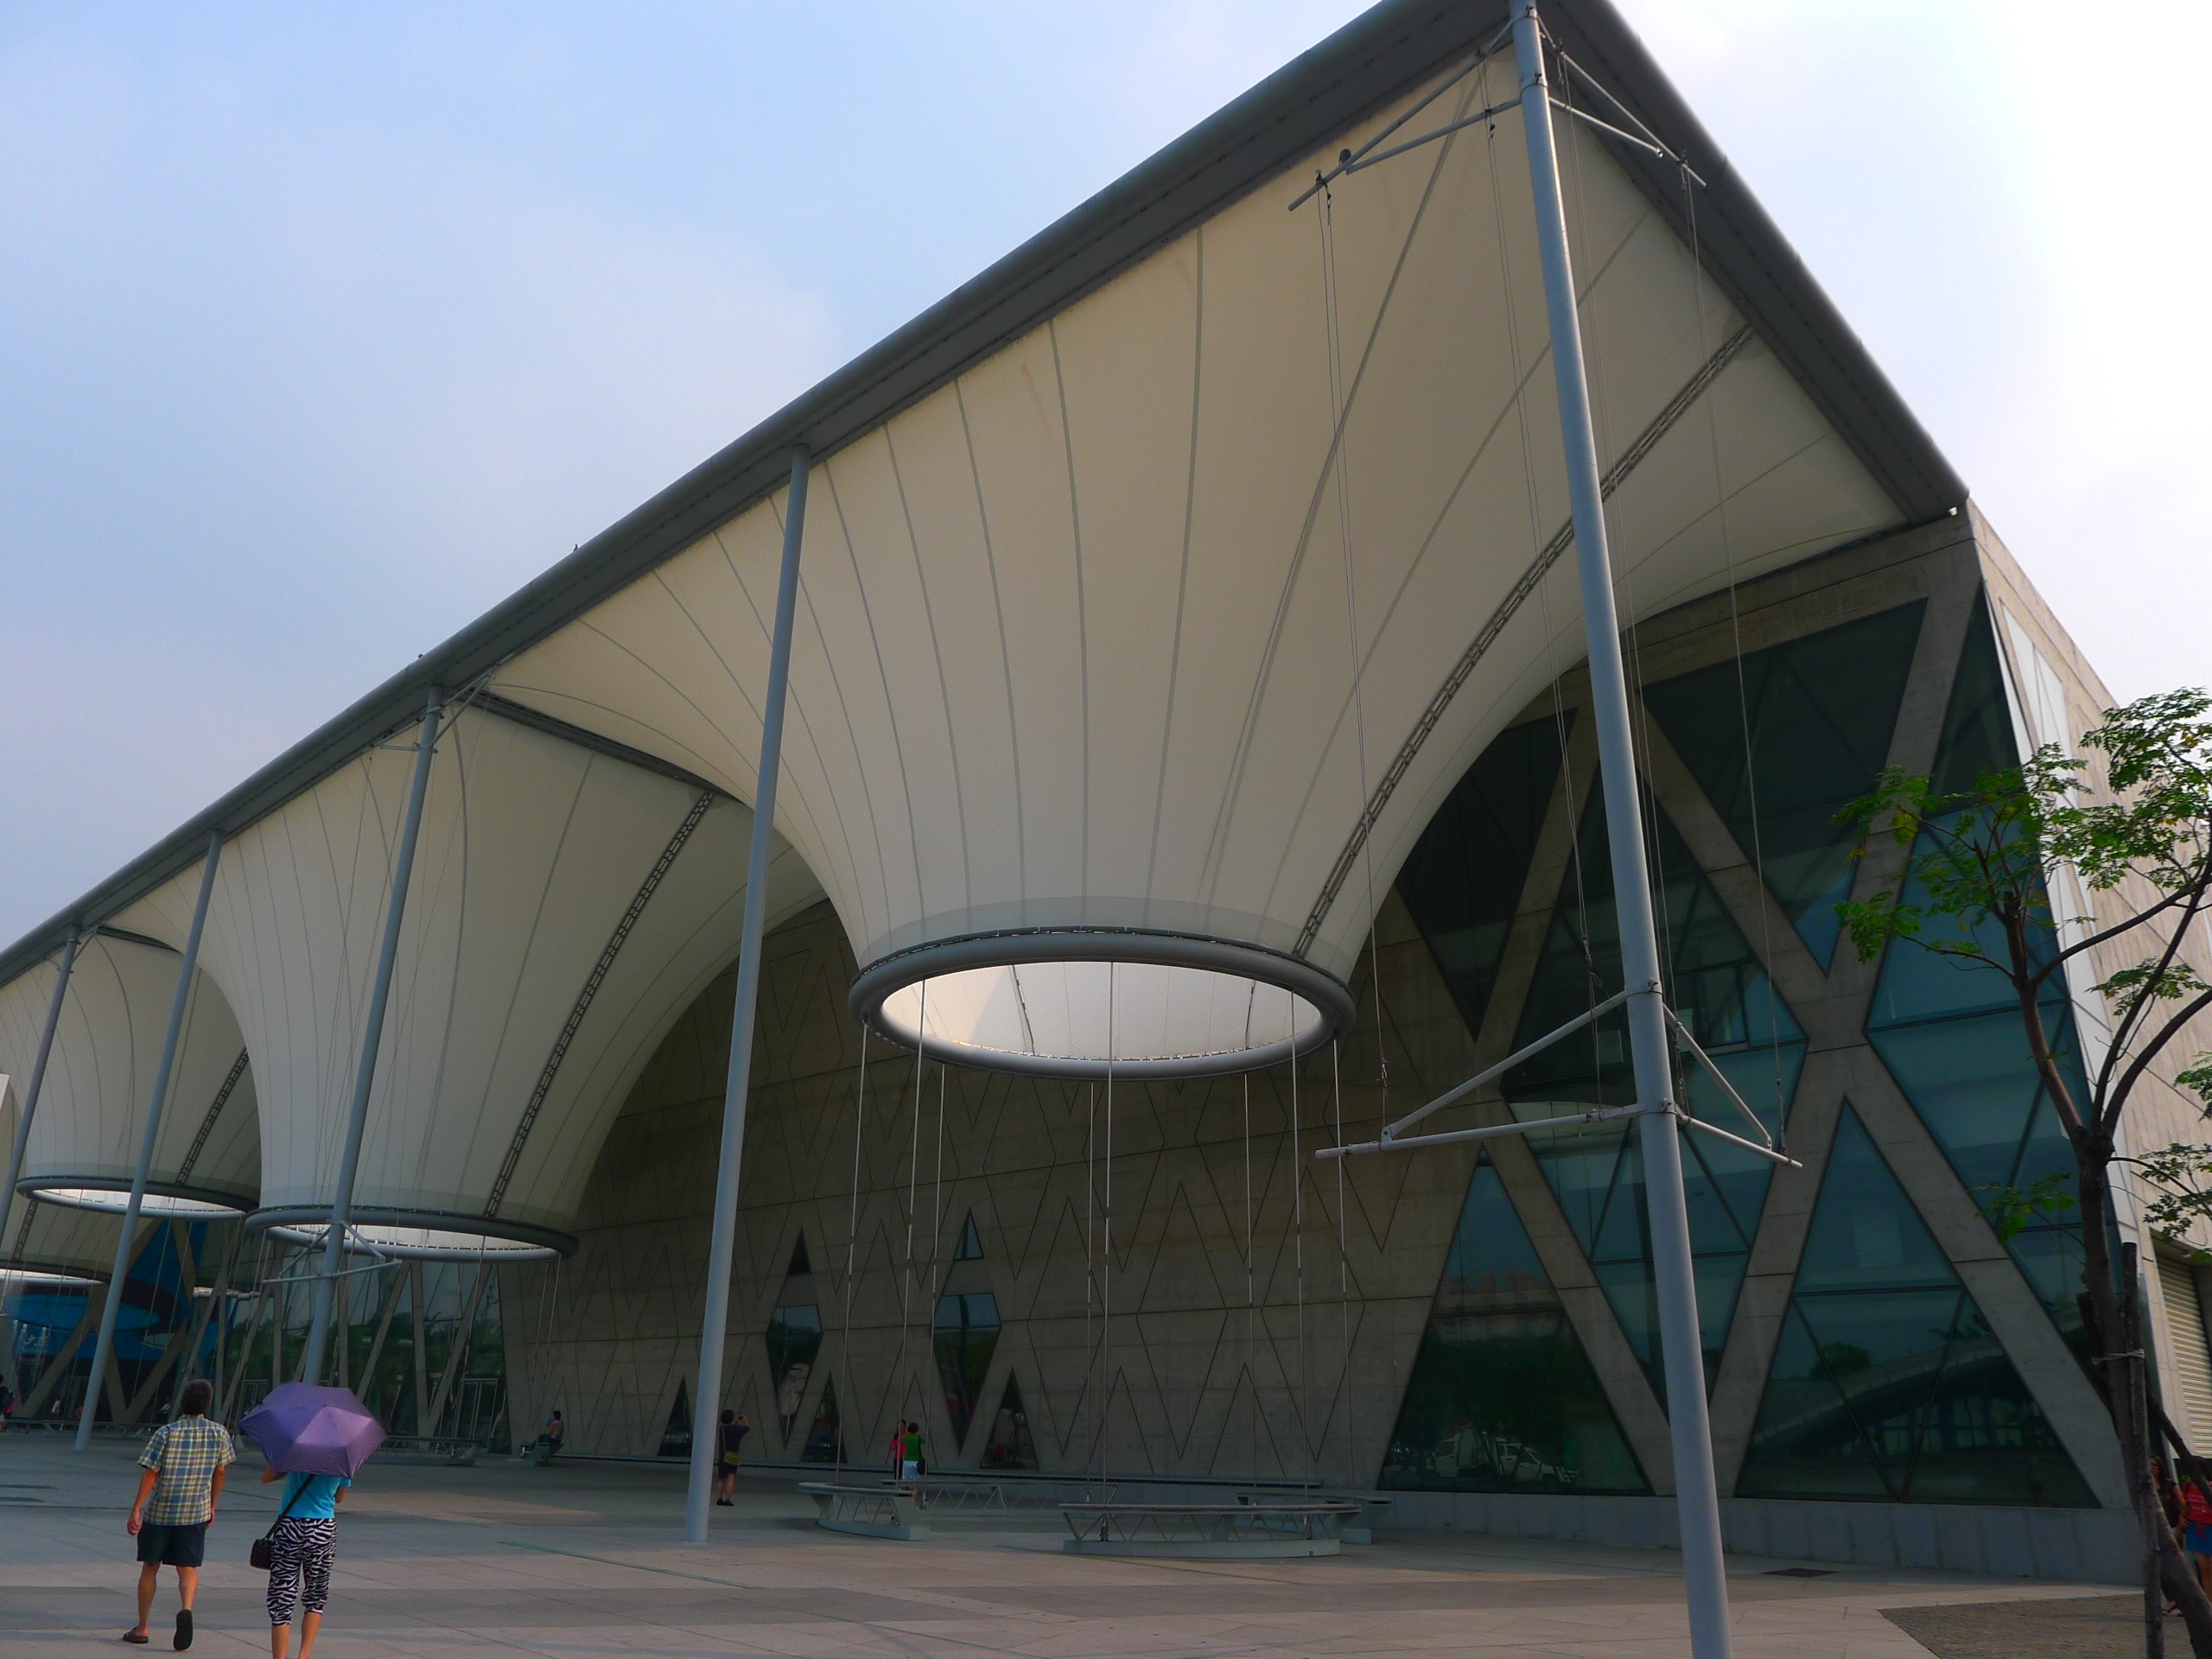
architecture, structure, building, canopy, facade, stadium, tent, arena, pavilion, hangar, taiwan, kaohsiung, art gallery, big east